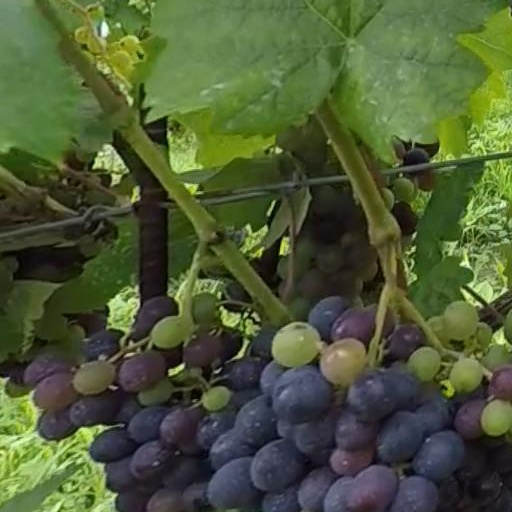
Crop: grape